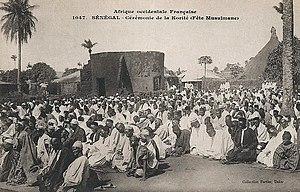
François-Edmond Fortier, Sénégal. Cérémonie de laKorité (fête musulmane). Afrique Occidentale - Sénégal.
Aïd al-Fitr est la fête musulmane marquant la rupture du jeûne du mois de ramadan. Elle est célébrée le premier jour du mois de chawwal. Elle est aussi parfois appelée aïd as-Seghir, « la petite fête », par opposition à l'aïd al-Kebir, « la grande fête ».